Resort

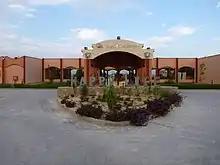
Entrance of an all-inclusive resort in Egypt

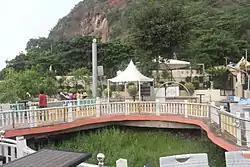
Boating resort in Vijayawada, India

A destination resort is a resort that itself contains the necessary guest attraction capabilities so it does not need to be near a destination (town, historic site, theme park, or other) to attract its patrons. A commercial establishment at a resort destination such as a recreational area, a scenic or historic site, amusement park, a gaming facility, or other tourist attraction may compete with other businesses at a destination.